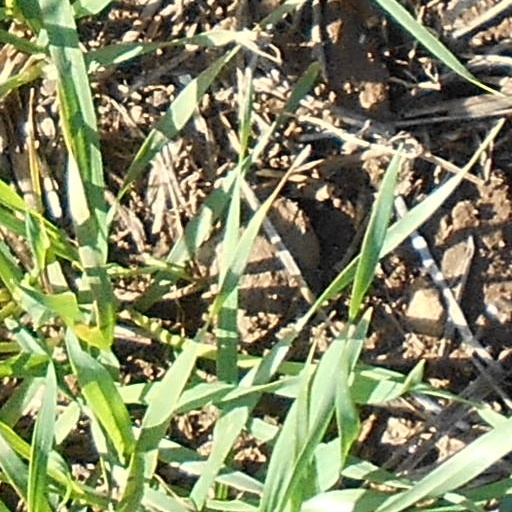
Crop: wheat